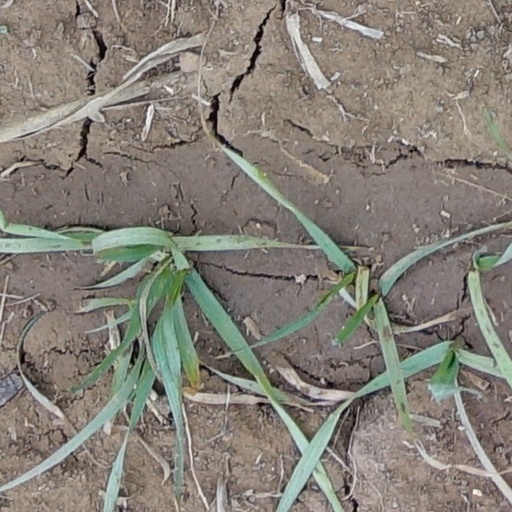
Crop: wheat